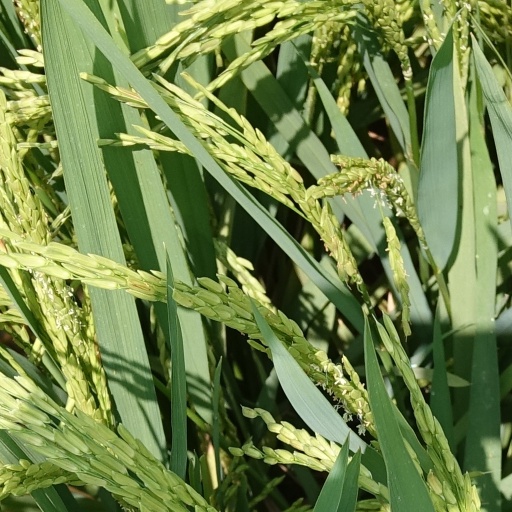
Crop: rice